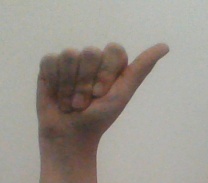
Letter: dhad